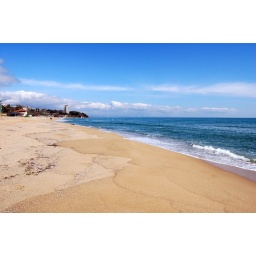
A beach near the Golden Sands resort on the Black Sea coast of Bulgaria.